Chestnut orchard

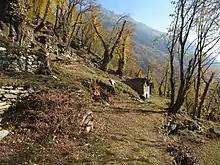
Restored chestnut orchard in Valle di Peccia, Canton of Ticino, Switzerland

The chestnut tree was once known as the "bread tree". This name has its origins in the fact that chestnuts were widespread in Southern Europe and the use of its fruit abundant, thanks also to its healthy nutritional values. In addition to the fruits, the chestnut tree offered people wood, leaves, flowers and permitted honey production, thus becoming in certain historical periods of vital importance for the rural population (hence the term "Chestnut Civilization", in the sense of material and cultural organization of the mountain people based on the cultivation of this tree).